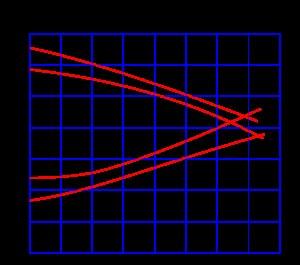
Les traitements thermiques dits de revenu font partie d'une famille de traitements thermiques ayant pour trait commun d'être toujours effectués à des températures inférieures aux températures de transformations allotropiques des métaux, lorsque celles-ci existent.